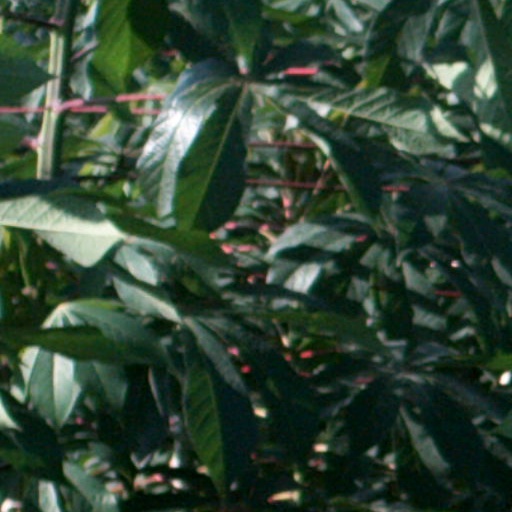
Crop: cassava